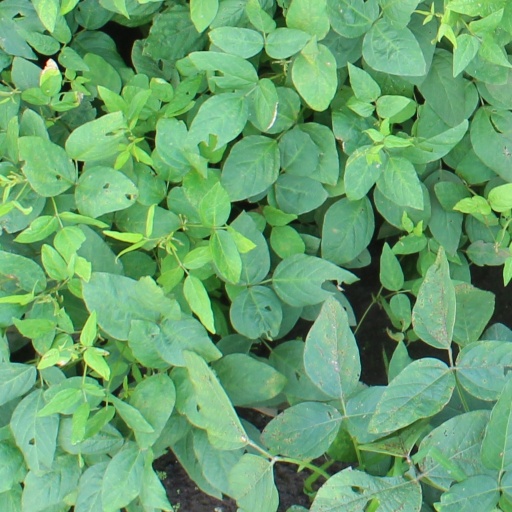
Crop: soybean